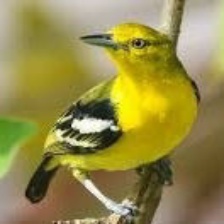
Species: COMMON IORA
Scientific name: AEGITHINA TIPHIA